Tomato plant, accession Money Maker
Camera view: tilt-top (135 deg); turntable rotation: 90 degrees
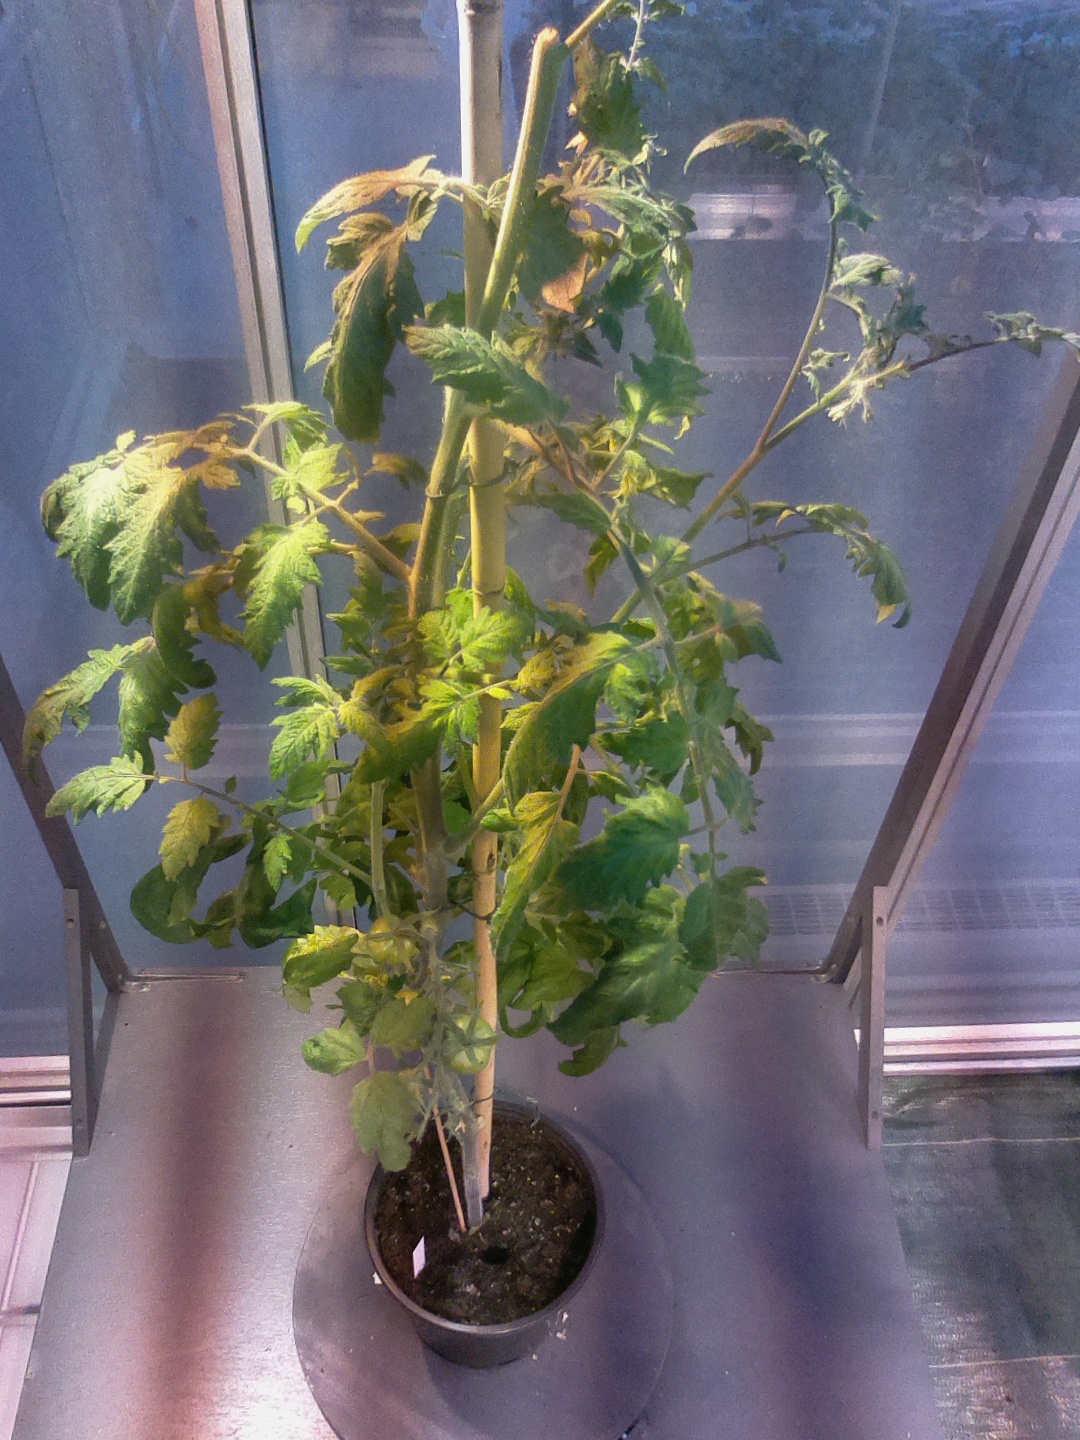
BBCH growth stage 75: 50%-60% of final fruit size